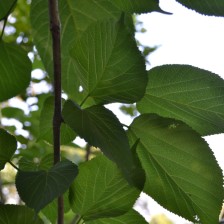
Variety: TaiwanMeacho